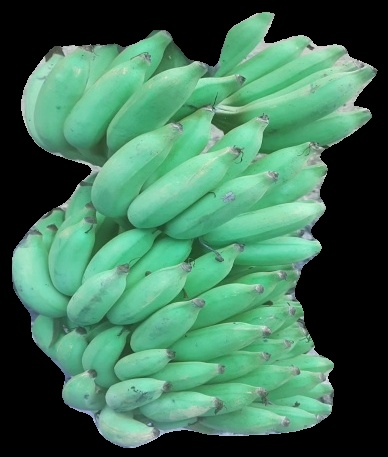
Variety: elakki-bale
Grade: grade2